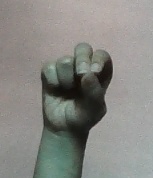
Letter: gaaf